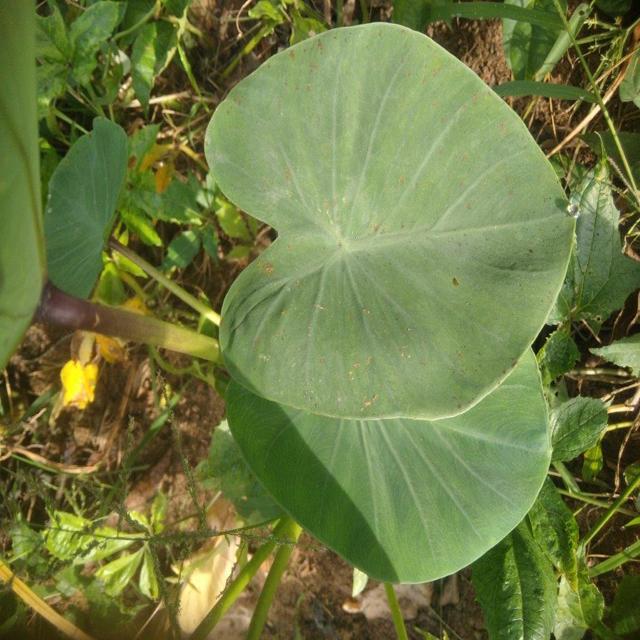
Label: Healthy